Mulugeta Bekele

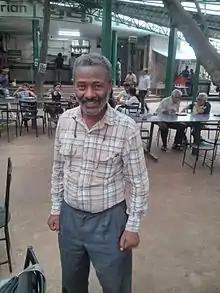
Prof. Mulugeta Bekele at Prakriti Canteen at Indian Institute of Science, Bangalore, India on 30 August 2014

Mulugeta Bekele (born 2 January 1947) is an Ethiopian scientist and academic. He is an associate Professor of Physics at Addis Ababa University (AAU), Ethiopia. He completed his PhD in Physics at the Indian Institute of Science, Bangalore, India in 1997. He has been awarded the Andrei Sakharov Prize by the American Physical Society (APS) "For tireless efforts in defense of human rights and freedom of expression and education anywhere in the world, and for inspiring students, colleagues and others to do the same." He is the president of Ethiopian Physical Society since October 1998 and an Associate Member of the Abdus Salam International Centre for Theoretical Physics, Trieste, Italy since May 1999.